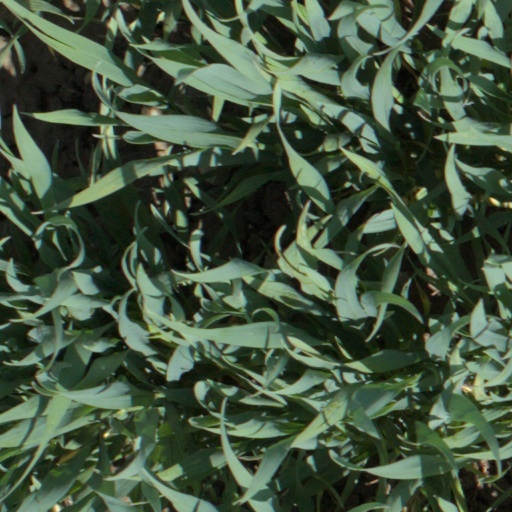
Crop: wheat